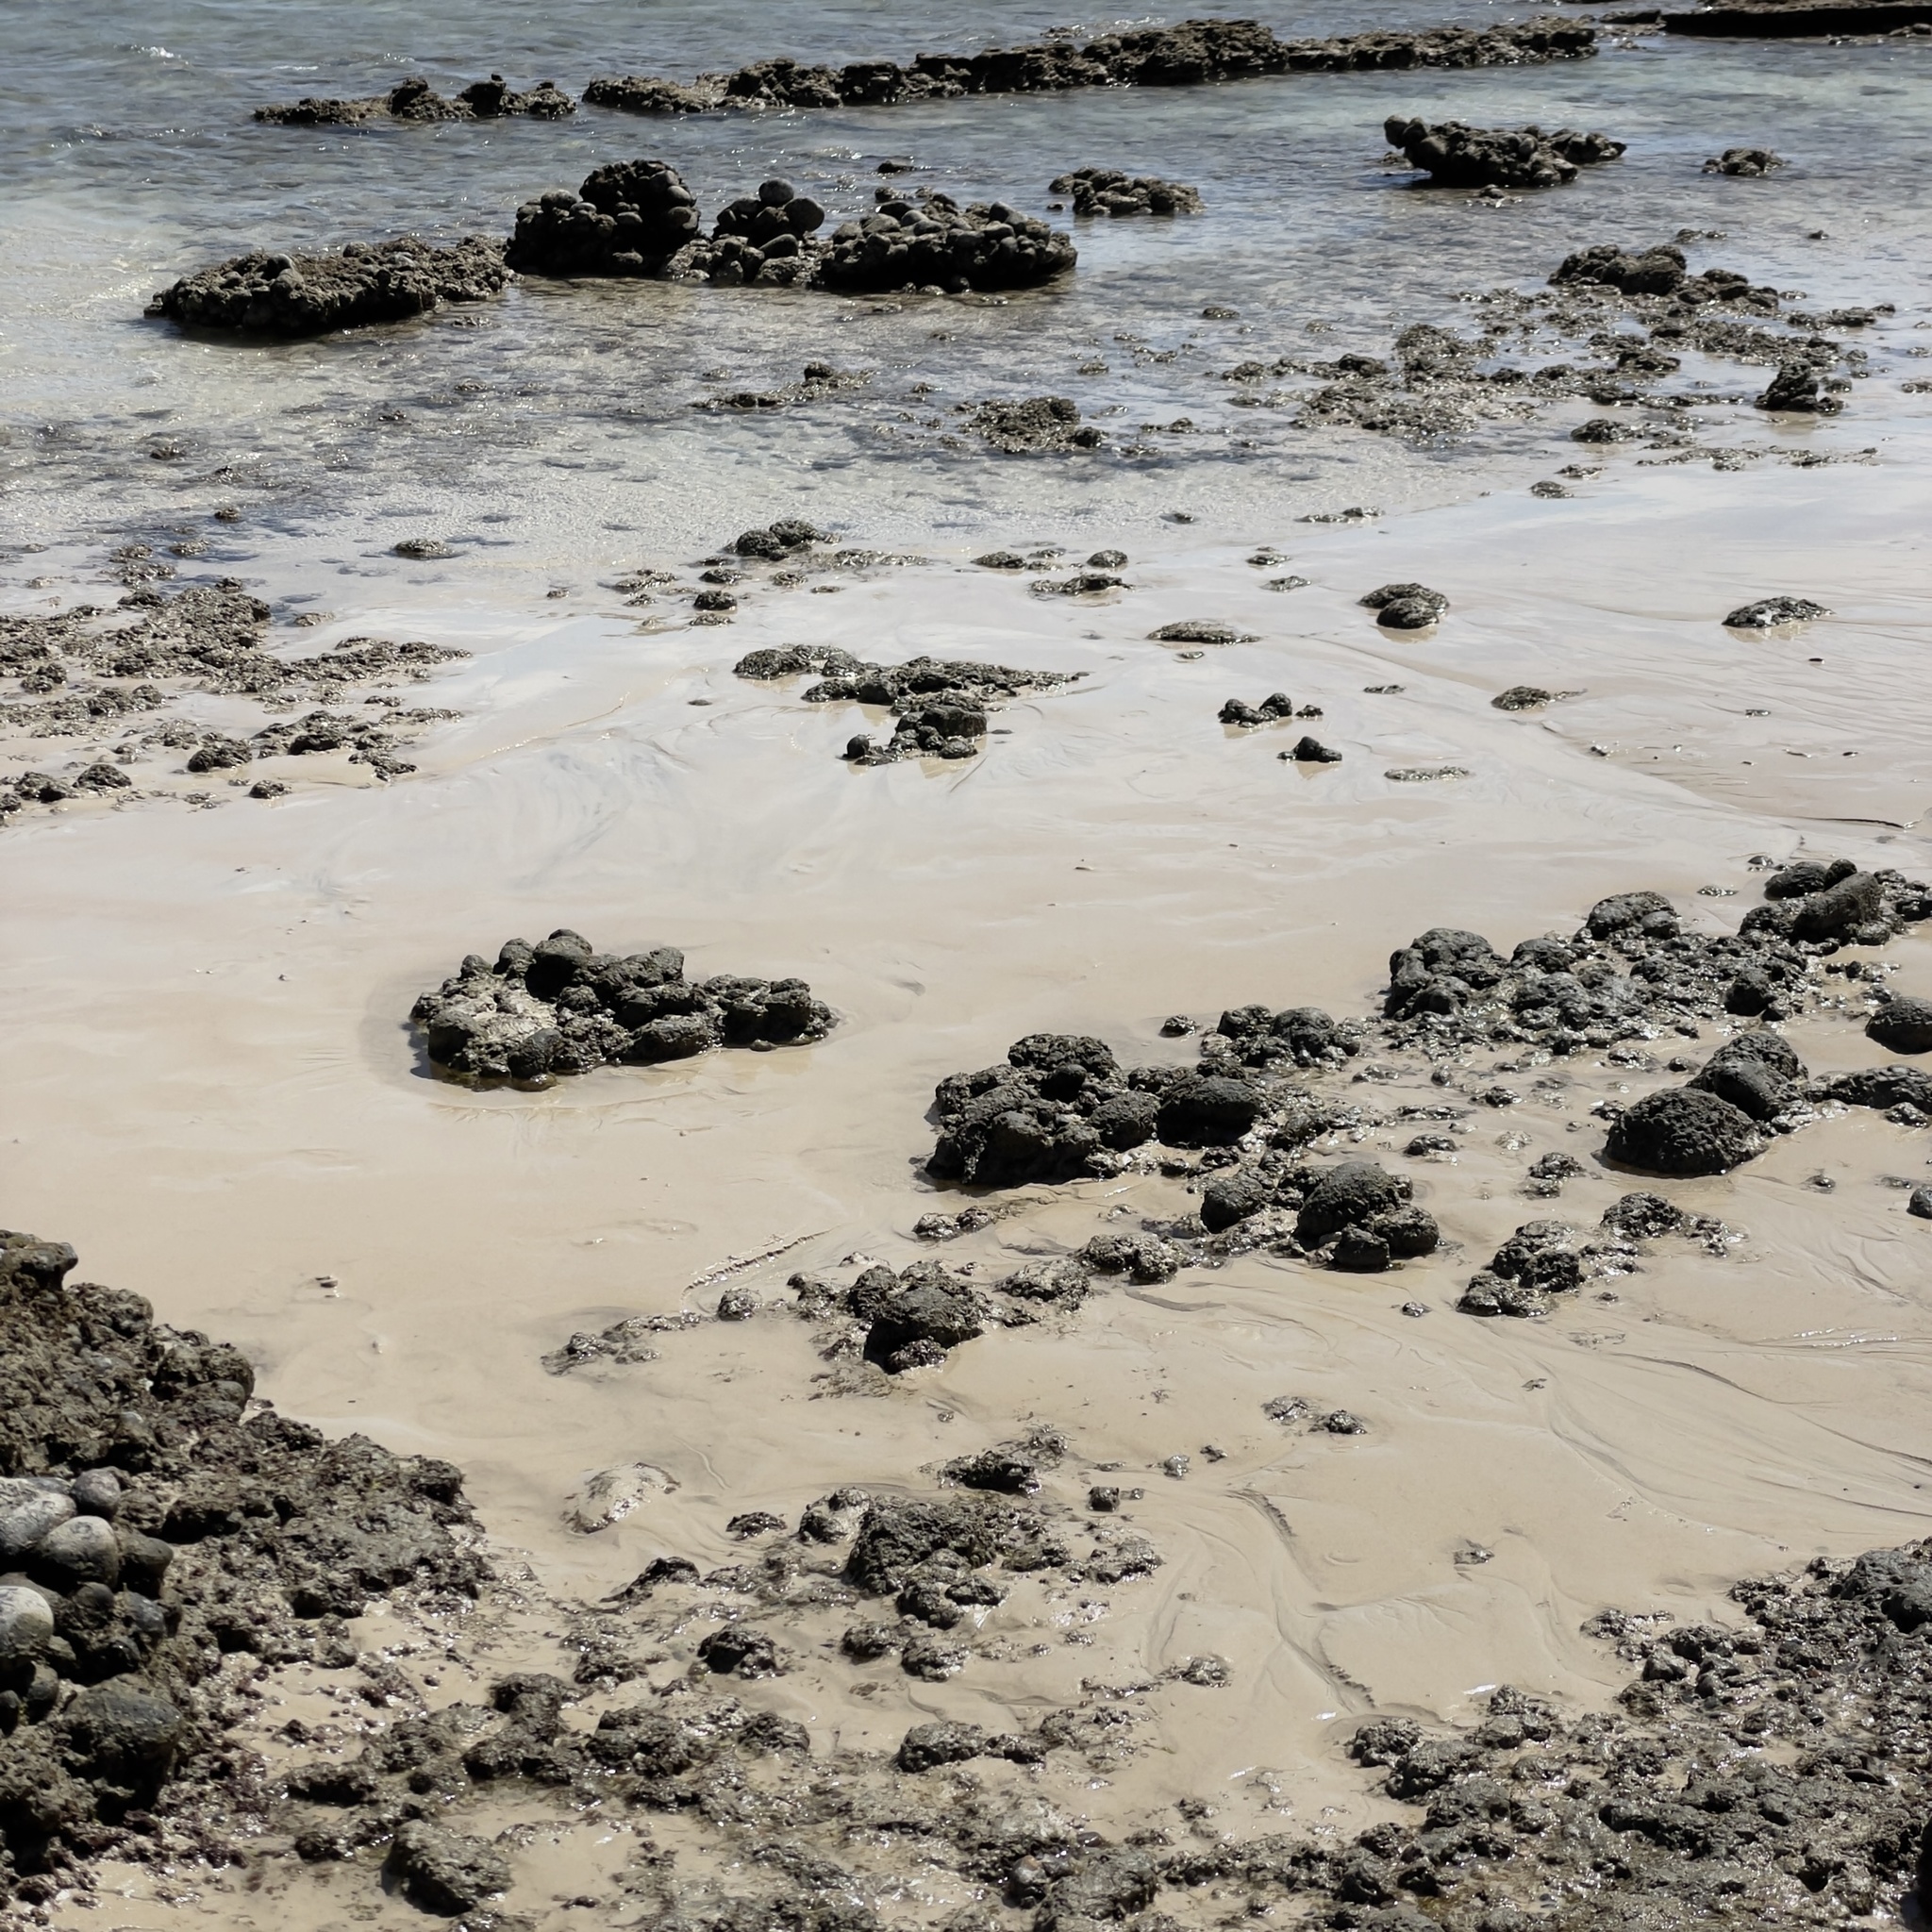
Arothron meleagris (Guineafowl Puffer)